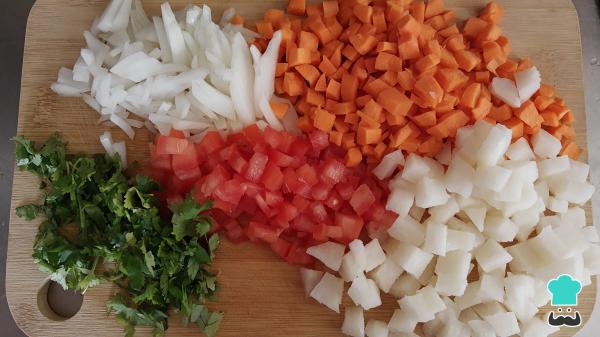
Mientras se cocinan las lentejas, alista las verduras. Para ello, pica en cubitos pequeños la zanahoria, la jícama, la cebolla, el jitomate, a este retira las semillas, también pica finamente el cilantro. También puedes rallar la zanahoria y la jícama y puedes elegir cortar en juliana la cebolla y el jitomate. Cuando hayan pasado los 10 minutos de las lentejas, drena el agua restante y reserva.